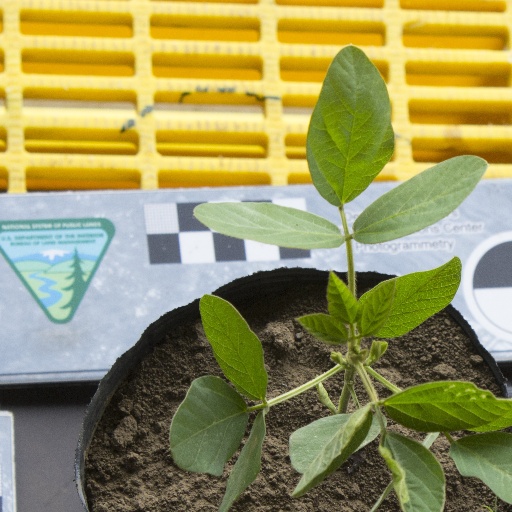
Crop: soybean